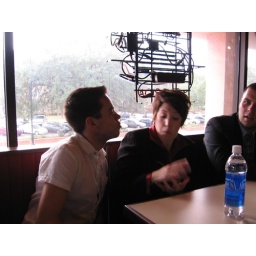
My glasses were on my face seconds before, now they are in Niclole's hands